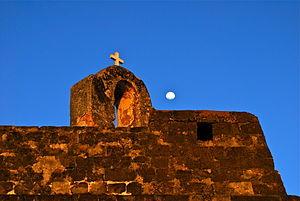
La forteresse de Saint-Sébastien sur l'île de Mozambique est la plus ancienne forteresse toujours debout en Afrique subsaharienne. La construction de la forteresse par les Portugais débute en 1558 et dure environ 50 ans. Elle est classée au patrimoine mondial de l'Humanité par l'Unesco depuis 1991.